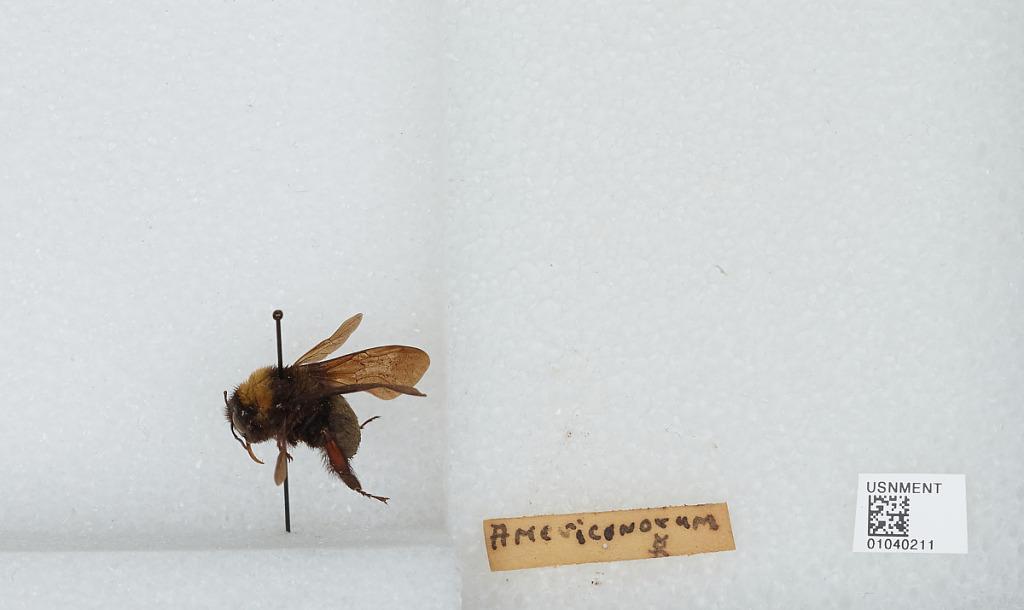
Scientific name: Bombus (Fervidobombus) pensylvanicus pensylvanicus (De Geer)